John F. Weston

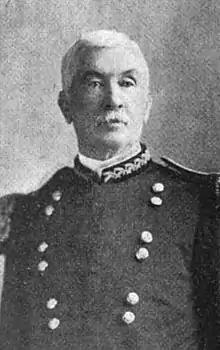

John Francis Weston (November 13, 1845 – August 3, 1917) was a Union Army officer in the American Civil War and a recipient of the United States military's highest decoration, the Medal of Honor, for his actions during a raid on Confederate shipping. He was a brigadier general of United States Volunteers in the Spanish–American War. Weston retired from the U.S. regular army in 1909 as a major general. Having been assistant commissary general of subsistence and commissary general of subsistence from 1897 to 1905, including commissary general for the American forces in Cuba during the Spanish–American War, Weston finished his career as the highest ranking U.S. Army officer in the Philippines and, in the last year of his service, as commander of the Department of California.